Tippecanoe Township, Tippecanoe County, Indiana

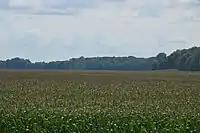
Fields east of Prophetstown State Park

According to the 2010 census, the township has a total area of , of which (or 98.34%) is land and (or 1.66%) is water.